Science Centre for Education

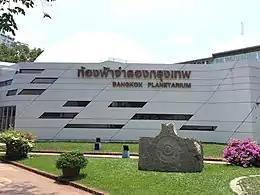

The Science Center for Education ("") is a science museum in Khlong Toei District, Bangkok, Thailand. It is located next to the Eastern Bus Terminal (Ekkamai) on Sukhumvit Road, and is a science exhibition center. It includes an aquarium, a computer world, a planetarium, and workshops/devices intended for children.